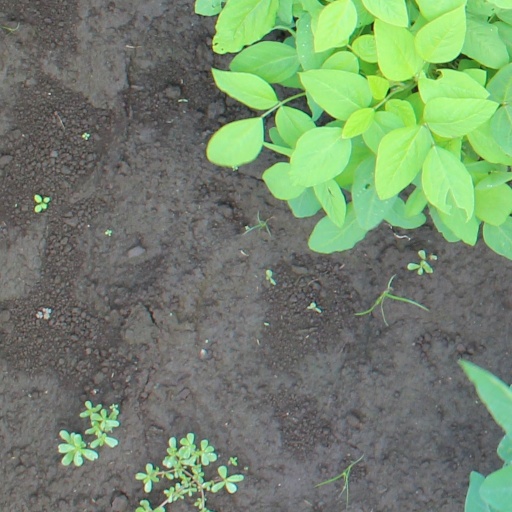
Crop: soybean